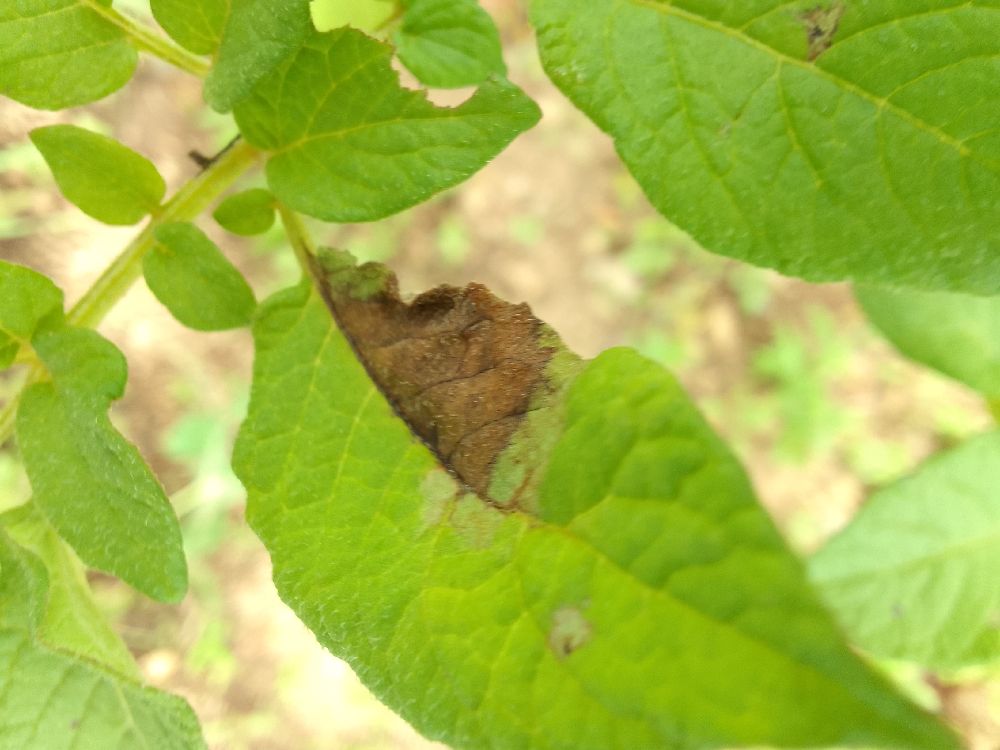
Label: Late blight